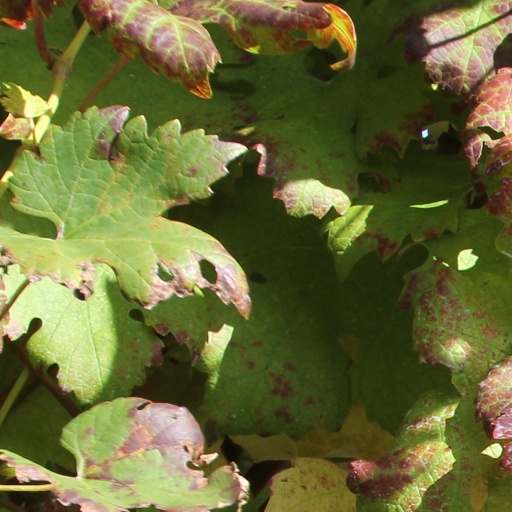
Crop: grape